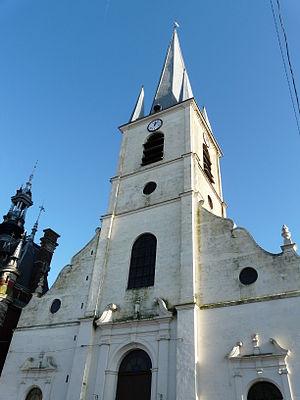
Façade de l'église de Solesmes
Solesmes est une commune française, située dans le département du Nord en région Hauts-de-France. Ses habitants sont appelés les Solesmois. Leur nom jeté est les Seringueux.